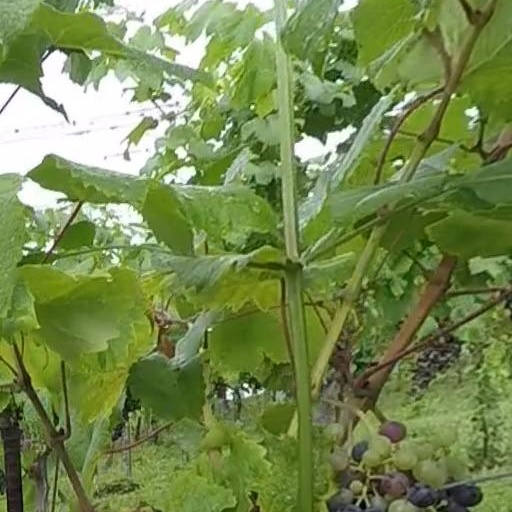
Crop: grape